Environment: real
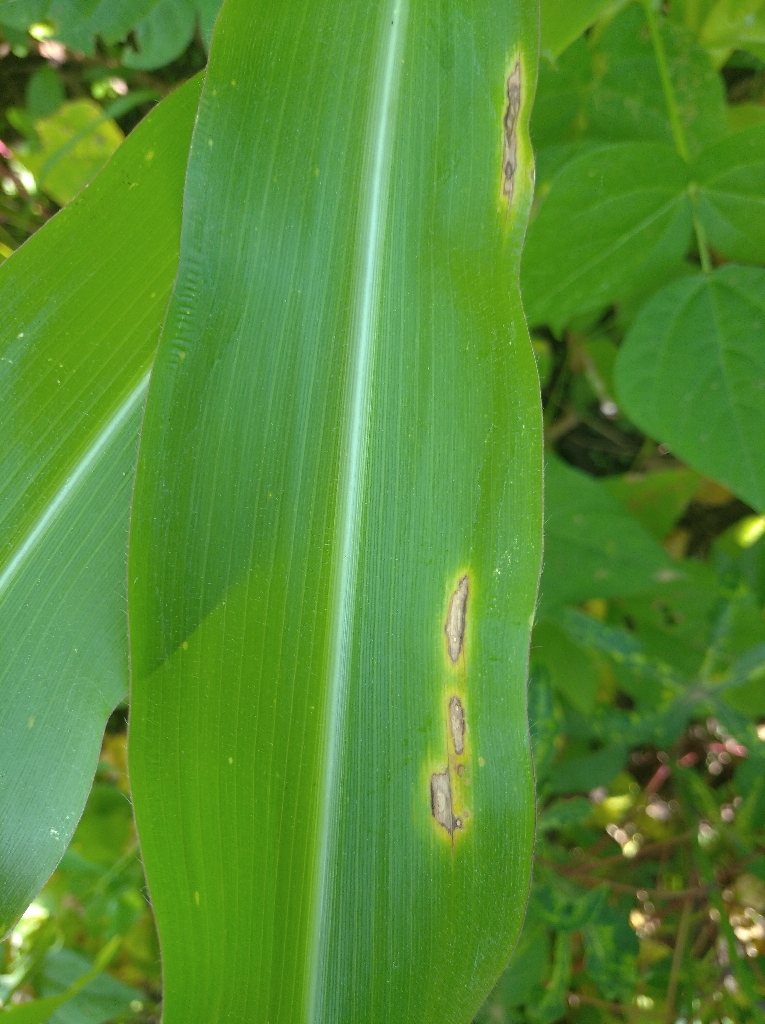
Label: northern_corn_leaf_blight